McLennan County, Texas

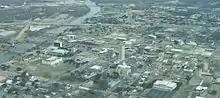
Aerial view of downtown Waco in 2009; Brazos River to the left and campus of Baylor University in the upper right

According to the Greater Waco Chamber of Commerce, the top employers in McLennan County are: